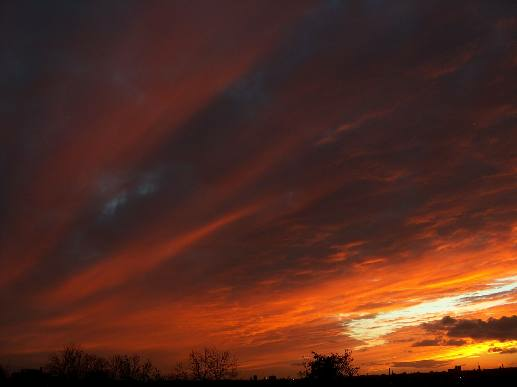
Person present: No